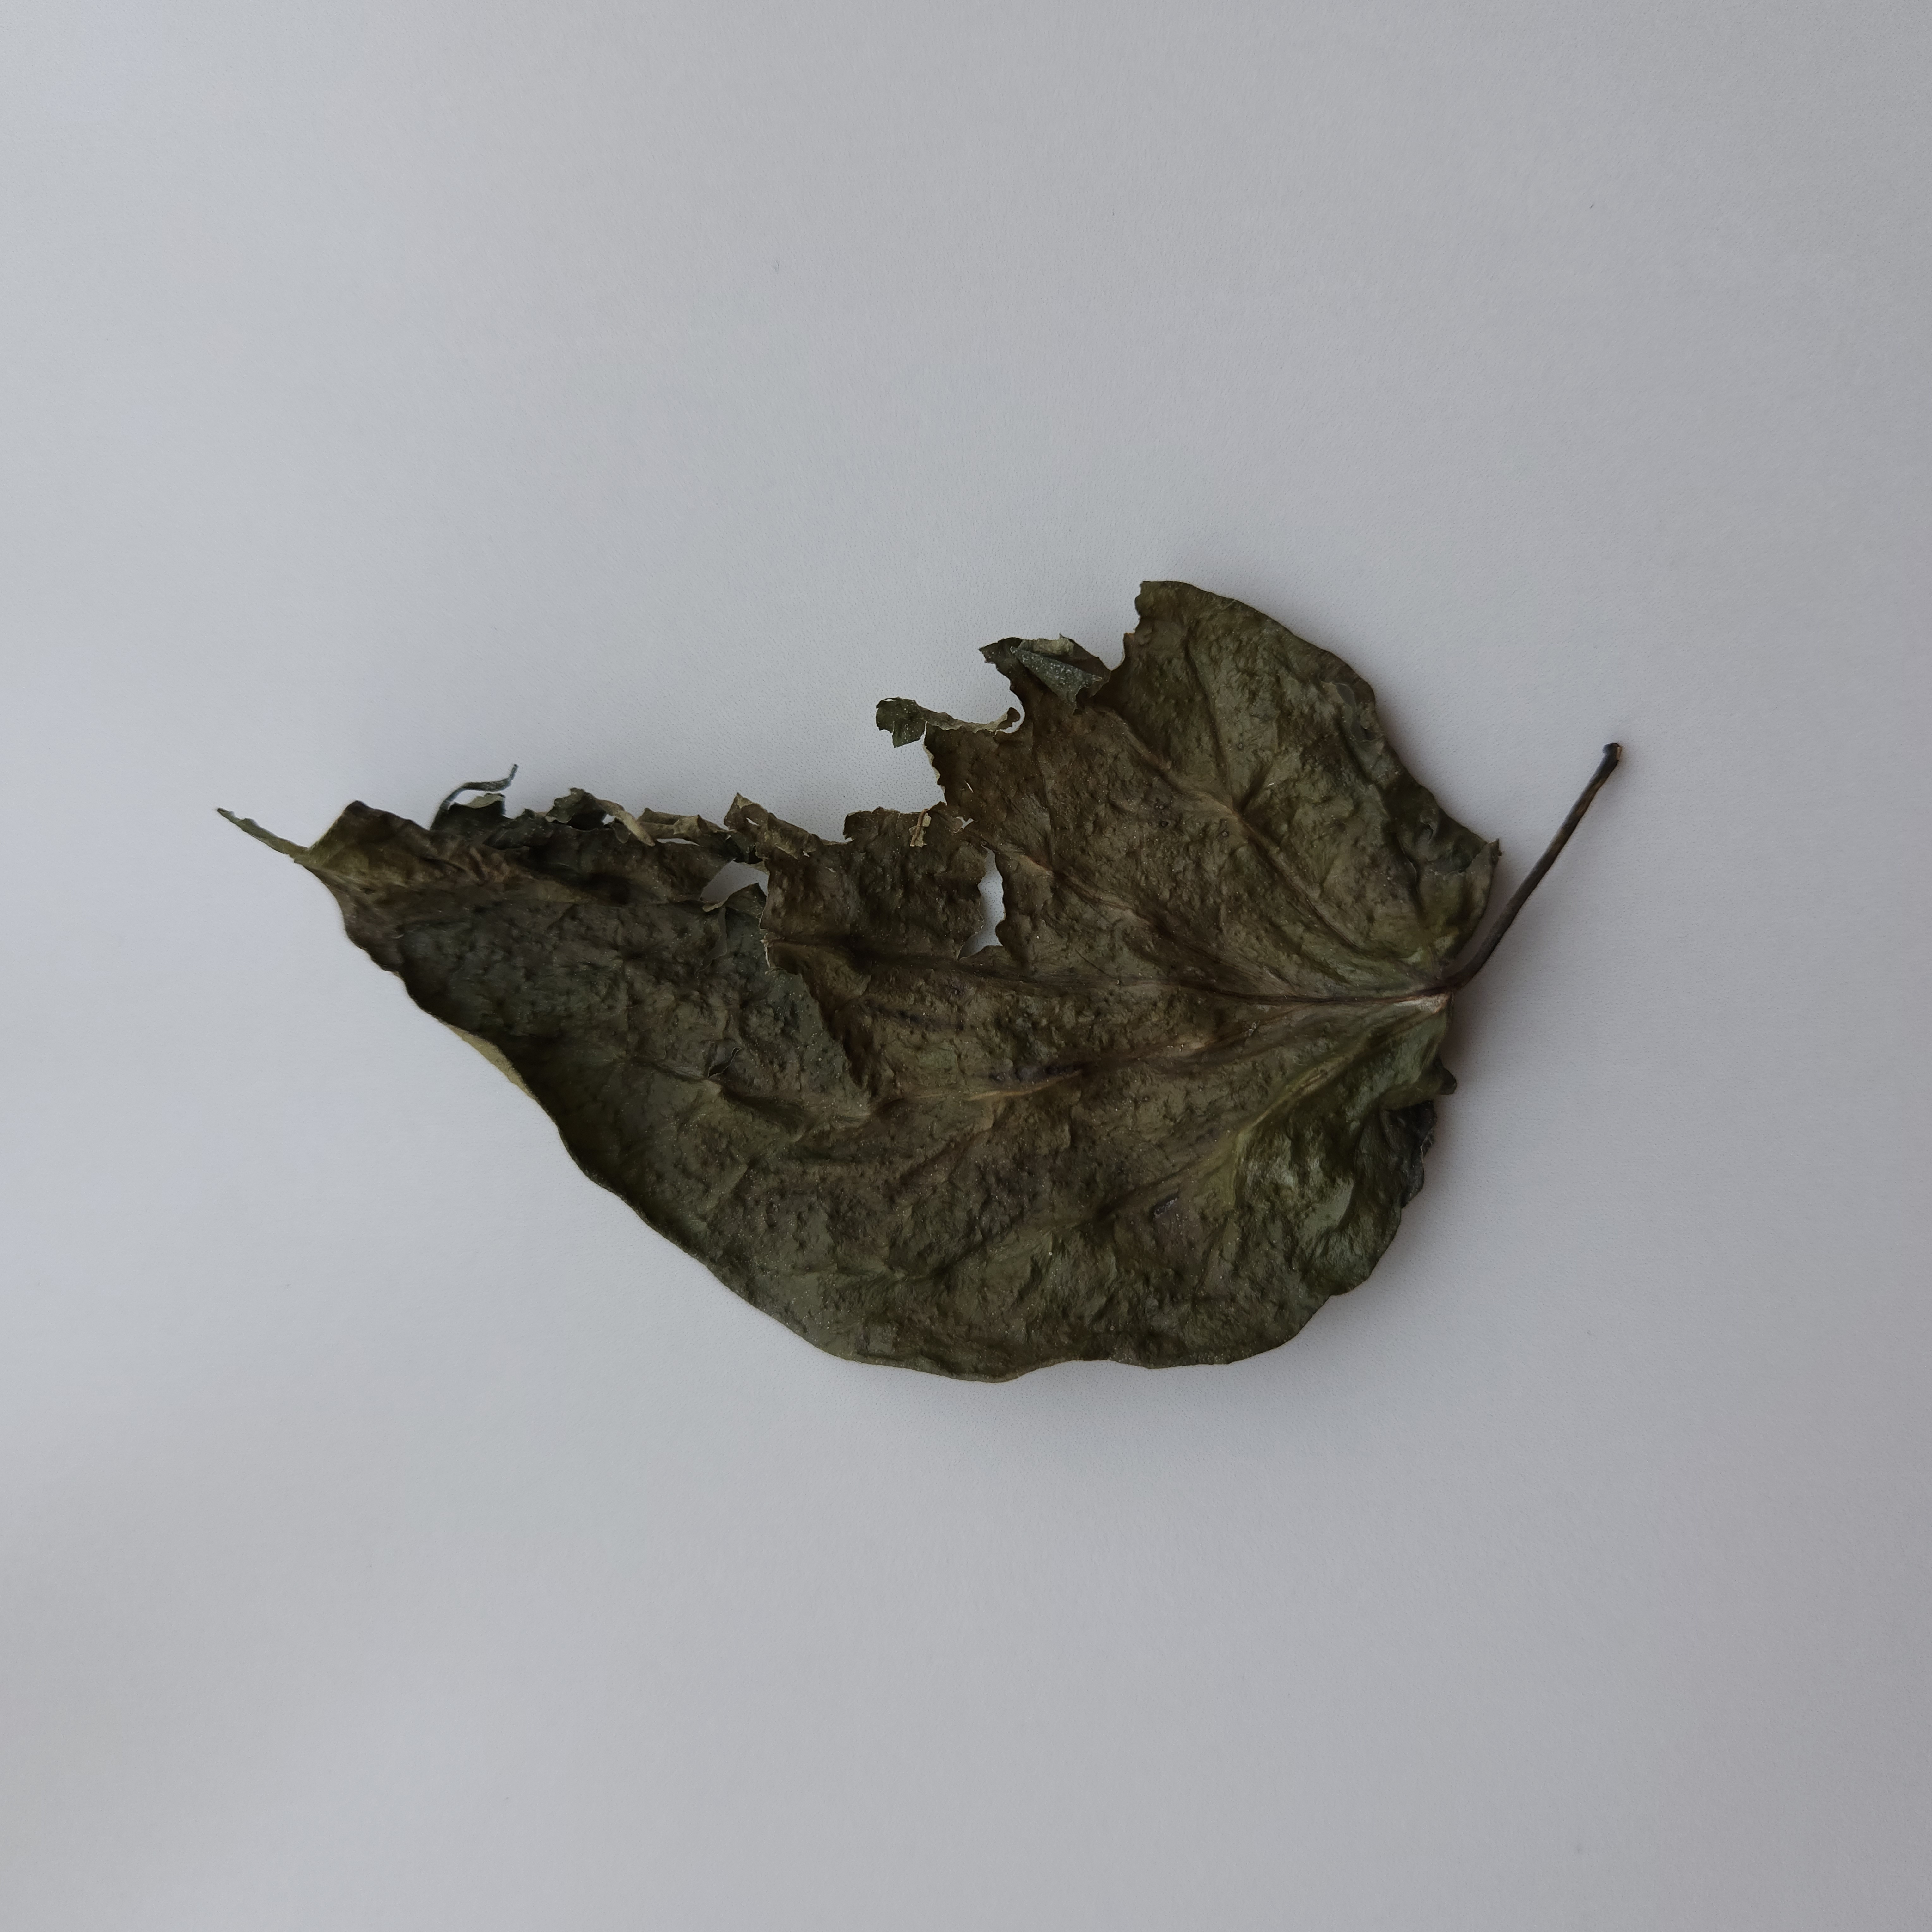
Label: Dried